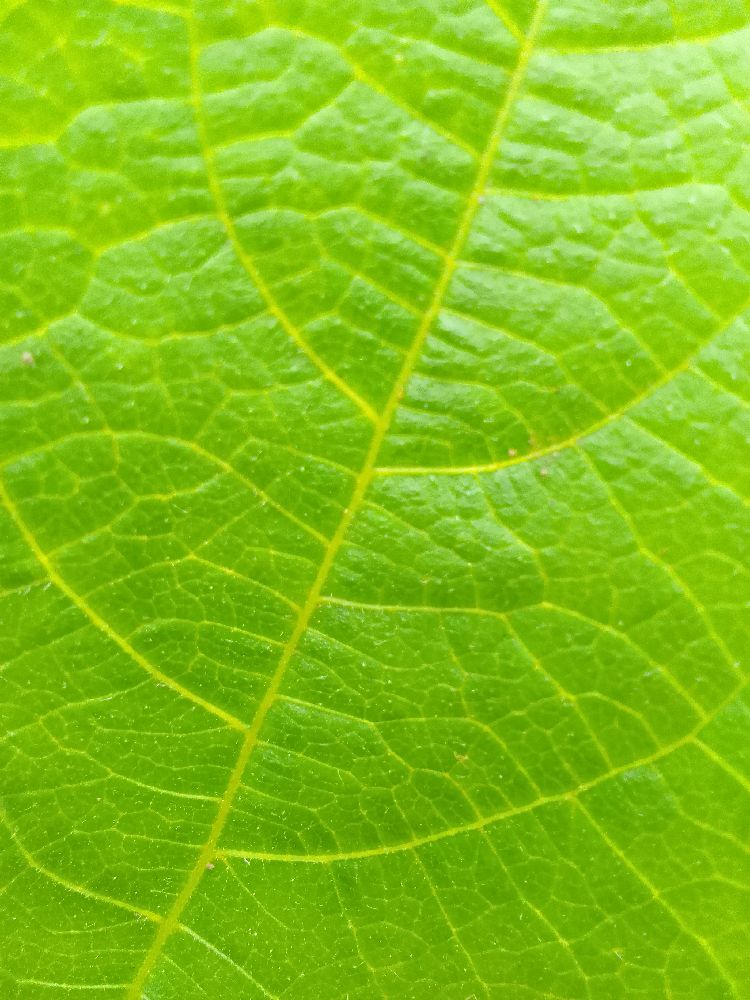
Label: healthy